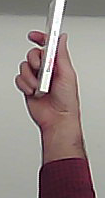
Product: kinder_chocolate